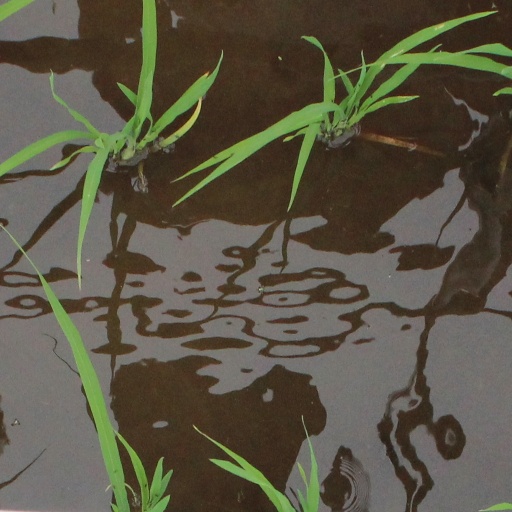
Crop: rice